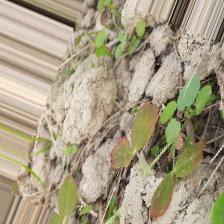
Label: Lentil Rust